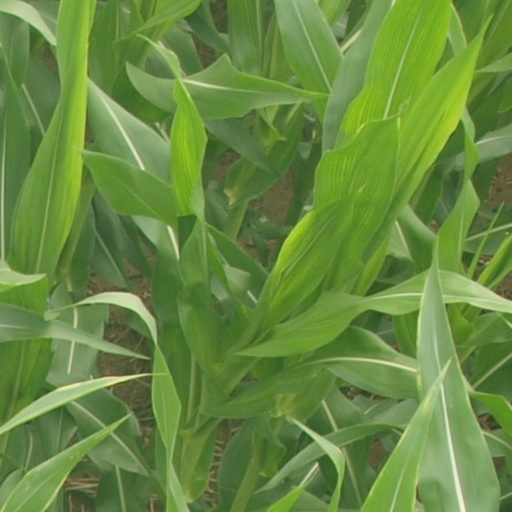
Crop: maize; corn